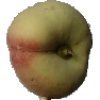
Label: Peach Flat 1